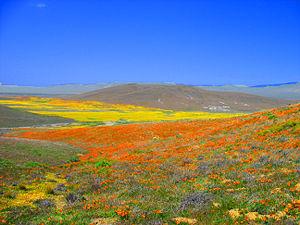
La vallée d'Antelope est située dans la partie nord du comté de Los Angeles et la partie sud-est du comté de Kern, dans l'État de Californie, aux États-Unis. Elle s'étend au nord des monts San Gabriel et à l'est de la chaîne des Tehachapis du désert des Mojaves et à l'ouest de la vallée de Victor. On estime sa superficie à 5 700 km².
La réserve du Pavot de Californie d'Antelope Valley est une réserve naturelle située dans l'État de Californie, à l’ouest des États-Unis, au nord du comté de Los Angeles.